Egypt–Mesopotamia relations

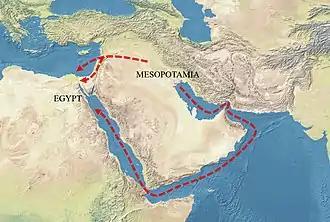
Possible Mesopotamia–Egypt trade routes from the 4th millennium BCE.

Egypt–Mesopotamia relations were the relations between the civilizations of ancient Egypt and Mesopotamia, in the Middle East. They seem to have developed from the 4th millennium BCE, starting in the Uruk period for Mesopotamia (circa 4000–3100 BCE) and the half a millennium younger Gerzean culture of Prehistoric Egypt (circa 3500–3200 BCE), and constituted a largely one way body of influences from Mesopotamia into Egypt.